Battle of Cibakháza

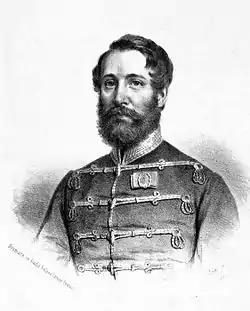
Leiningen-Westerburg Károly Szamossy

The battalion commanders, at the head of their columns, led the attack advancing along the dam, covered by the skirmishers, who, after pushing to the river bank, tried to find covered but suitable positions for shooting, and the Congreve rockets. The band of the Archduke Charles Infantry Regiment, which was particularly needed to boost the enthusiasm of the rookie soldiers of their regiment, played military marches.